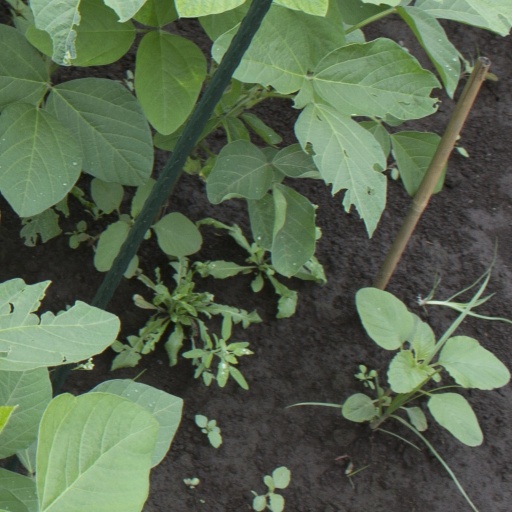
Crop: soybean